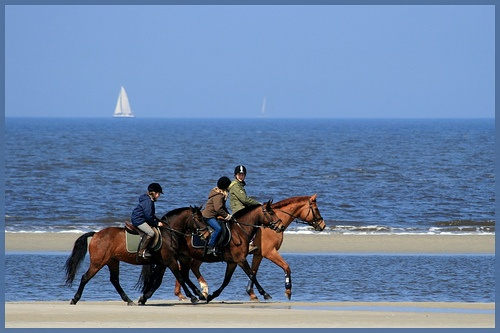
Three people riding horses next to the ocean.
A group of men riding horses next to the ocean.
A group of people riding horses near a large body of water.
Three people on horses with jockey hats going down a beach.
Three people ride their horses down a beach.